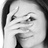
Emotion: sad